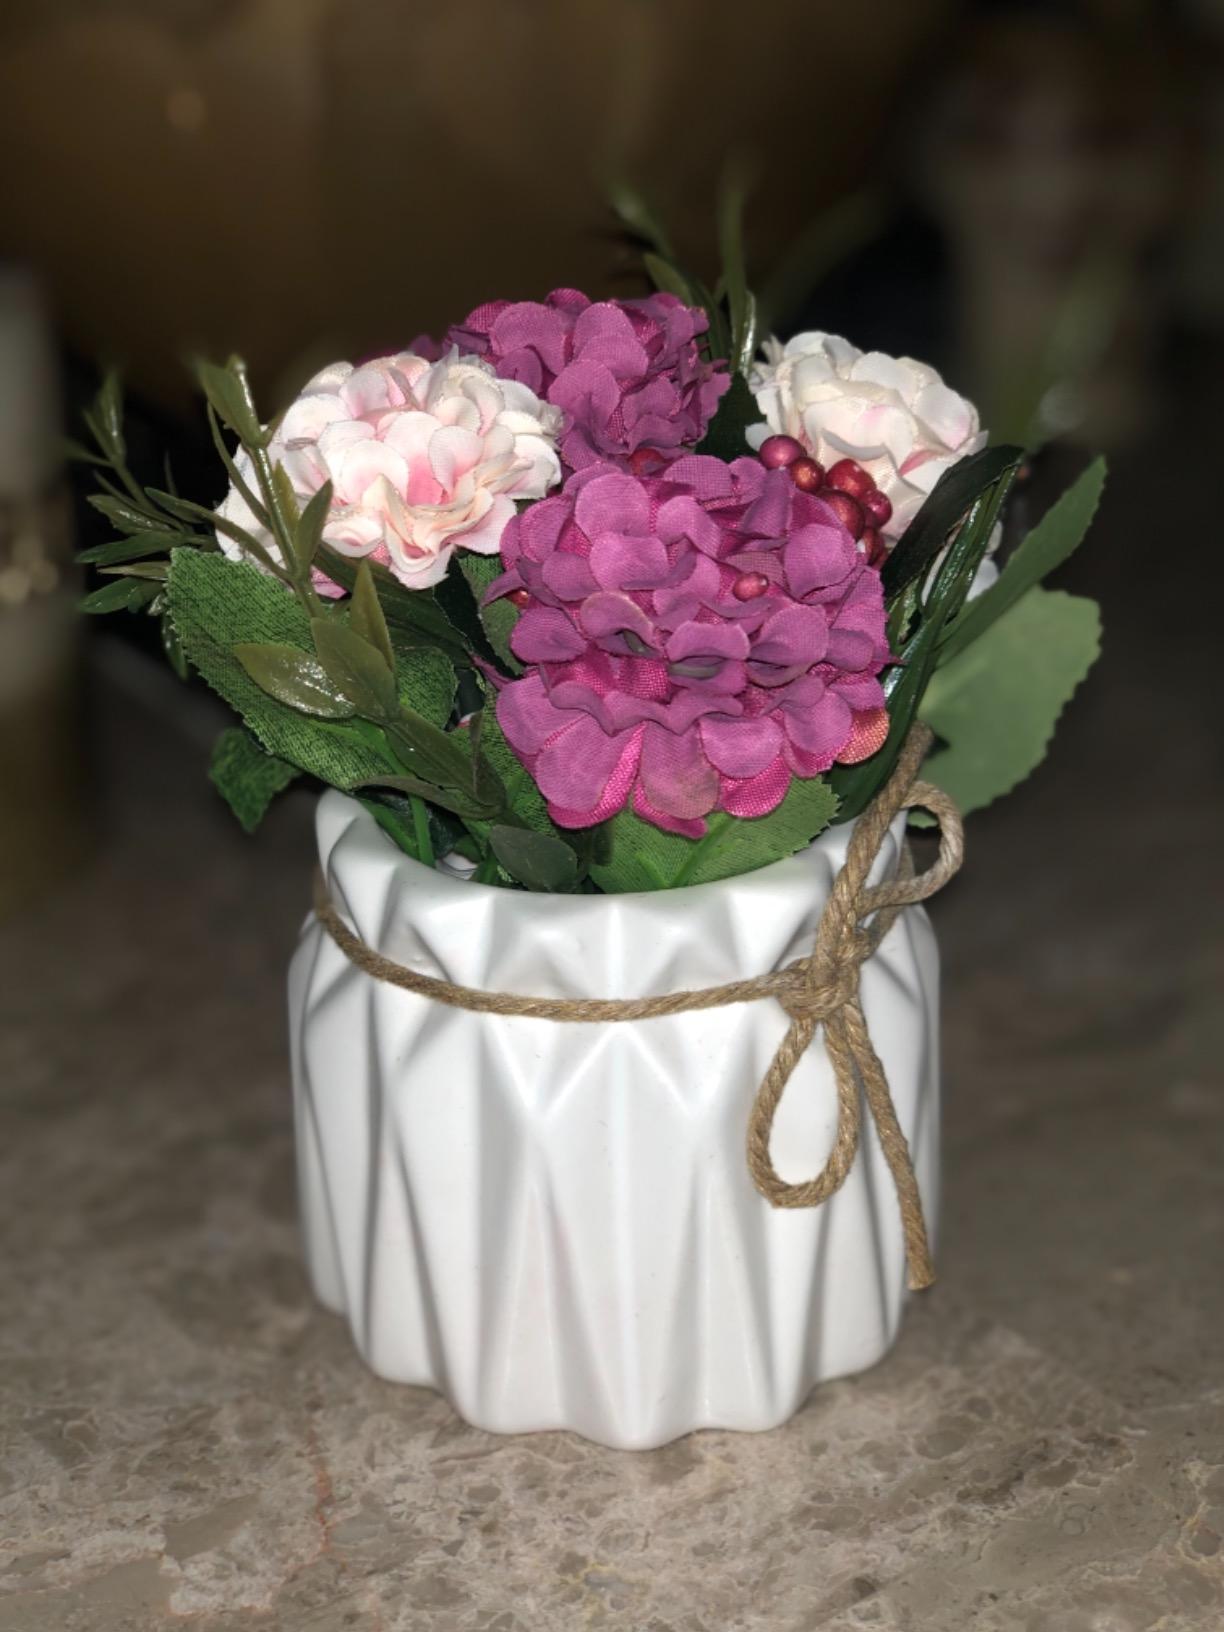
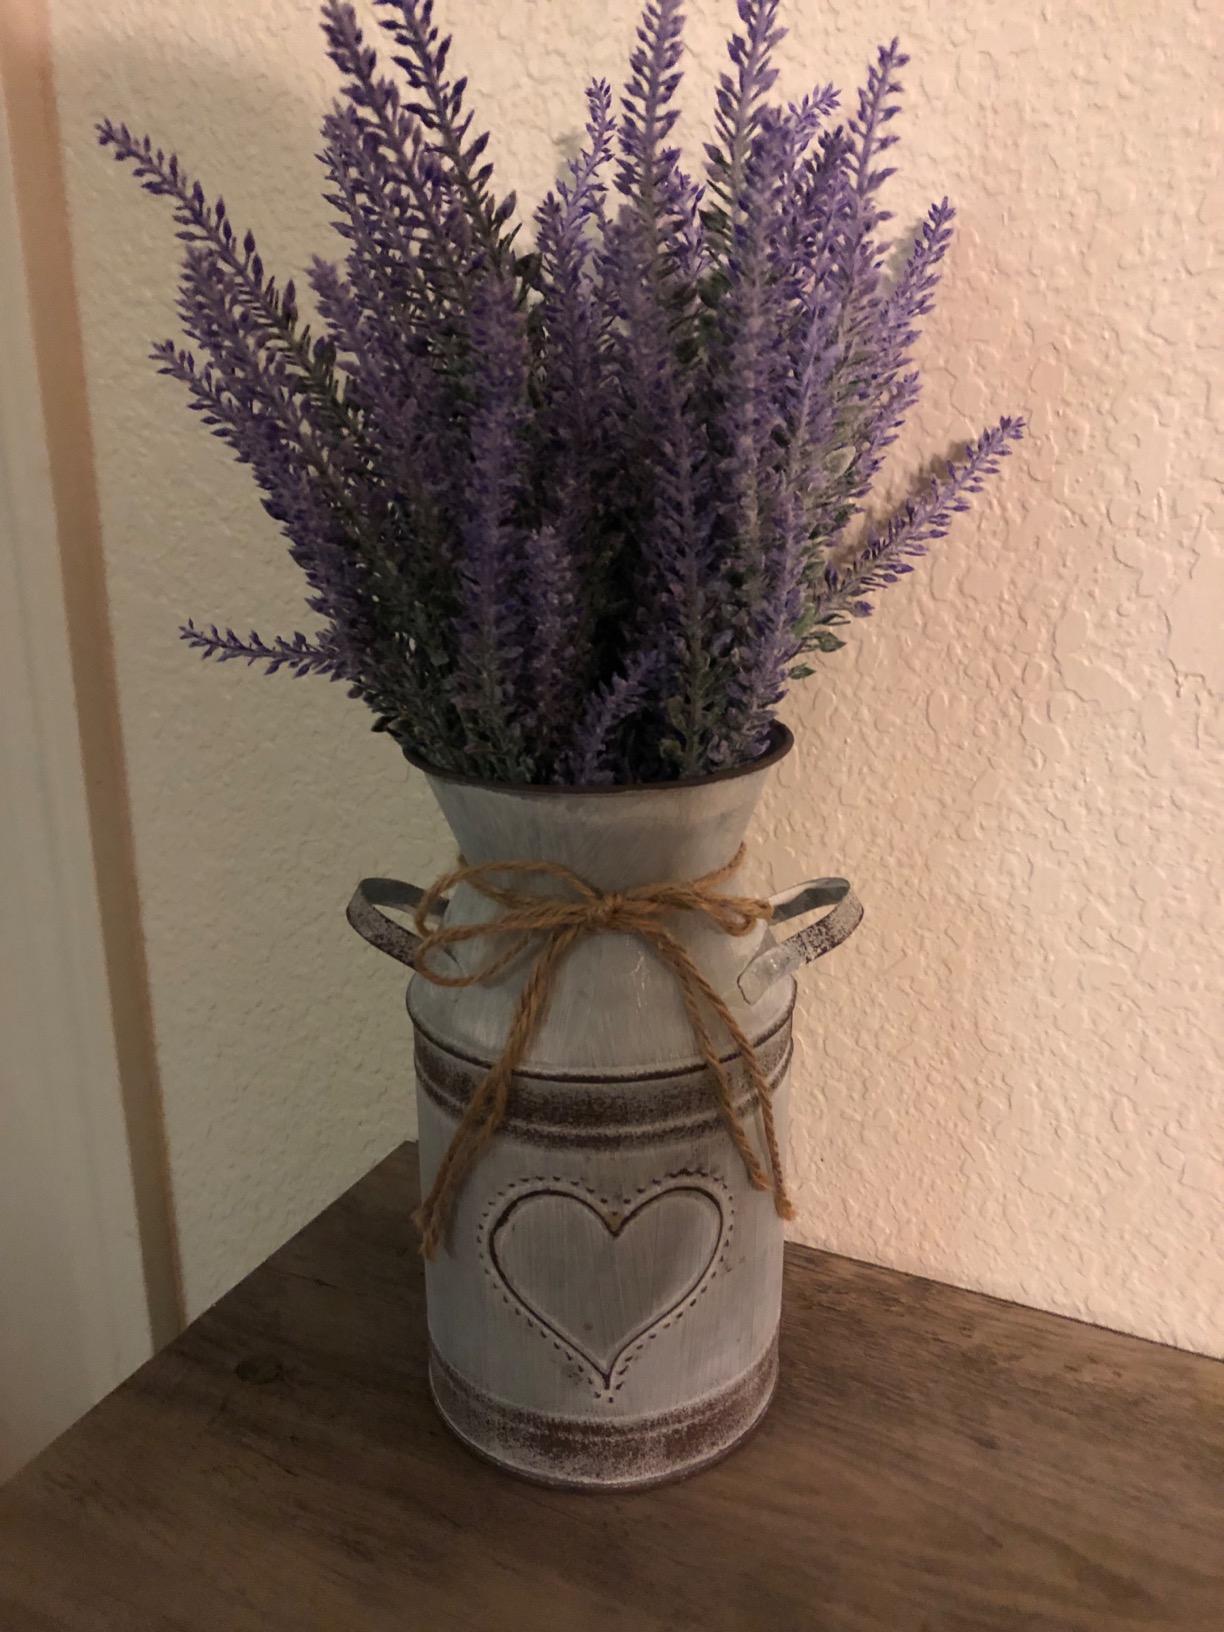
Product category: vase
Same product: no